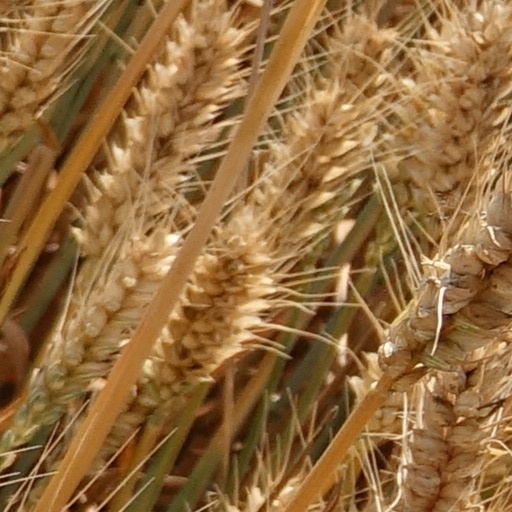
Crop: wheat